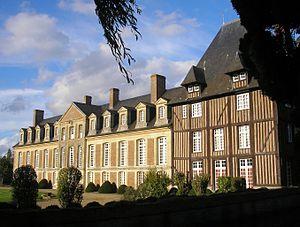
Grandchamp-le-Château (Normandie, France). Le château.
Cet article recense les monuments historiques français classés en 1922.
Mézidon Vallée d'Auge est une commune française située dans le département du Calvados en région Normandie, peuplée de 9 712 habitants.
Grandchamp-le-Château est une ancienne commune française du département du Calvados, dans la région Normandie.